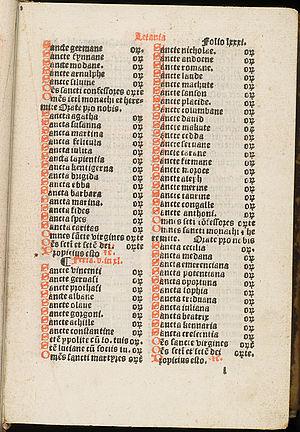
Les litanies sont, dans la tradition chrétienne un type de prière vocale caractérisée par la répétition psalmodiée de demandes d’intercession : « priez pour nous ». Adressée au Sacré-Cœur, à la Vierge Marie, ou à une série de saints cette prière litanique sollicite leur intercession auprès de Dieu.
Les litanies des saints sont, dans la tradition chrétienne une prière adressée à une série de saints demandant leur intercession auprès de Dieu : priez pour nous. La prière a un caractere répétitif, les saints étant nommés l'un après l'autre. La liste de saints varie suivant les circonstances, les groupes ou les traditions locales. Elles commencent toujours par un Kyrie eleison et elles se terminent par une invocation.
OpN est un sigle qui est une abréviation de Ora pro Nobis, locution latine qui signifie Priez pour nous. Le sigle se trouve fréquemment dans des livres de prières anciens contenant le texte latin de litanies des saints.